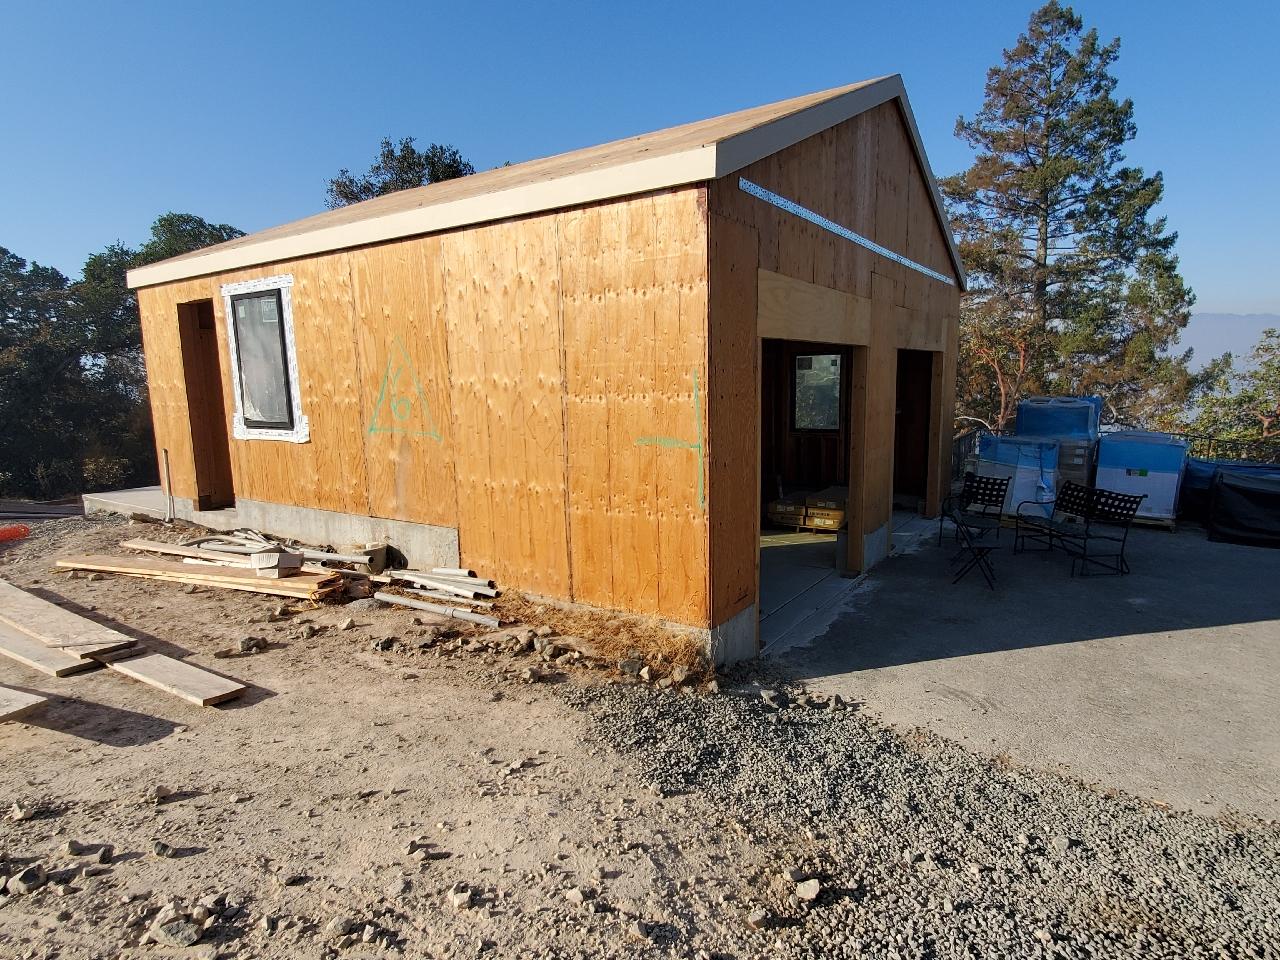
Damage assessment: no_damage